Terrabusi

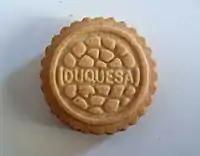
"Duquesa", Terrabusi's sandwich cookie

Some Terrabusi products were discontinued after the purchase, such as "Aventura", and the traditional Canale biscuits, created by Amadeo Canale in the later 1890s. The company (and its flagship product) were sold in 1995 to Groupo Socma, owned by the Macri family. , Terrabusi alfajor ranked among the 10 top-selling alfajores of Argentina.